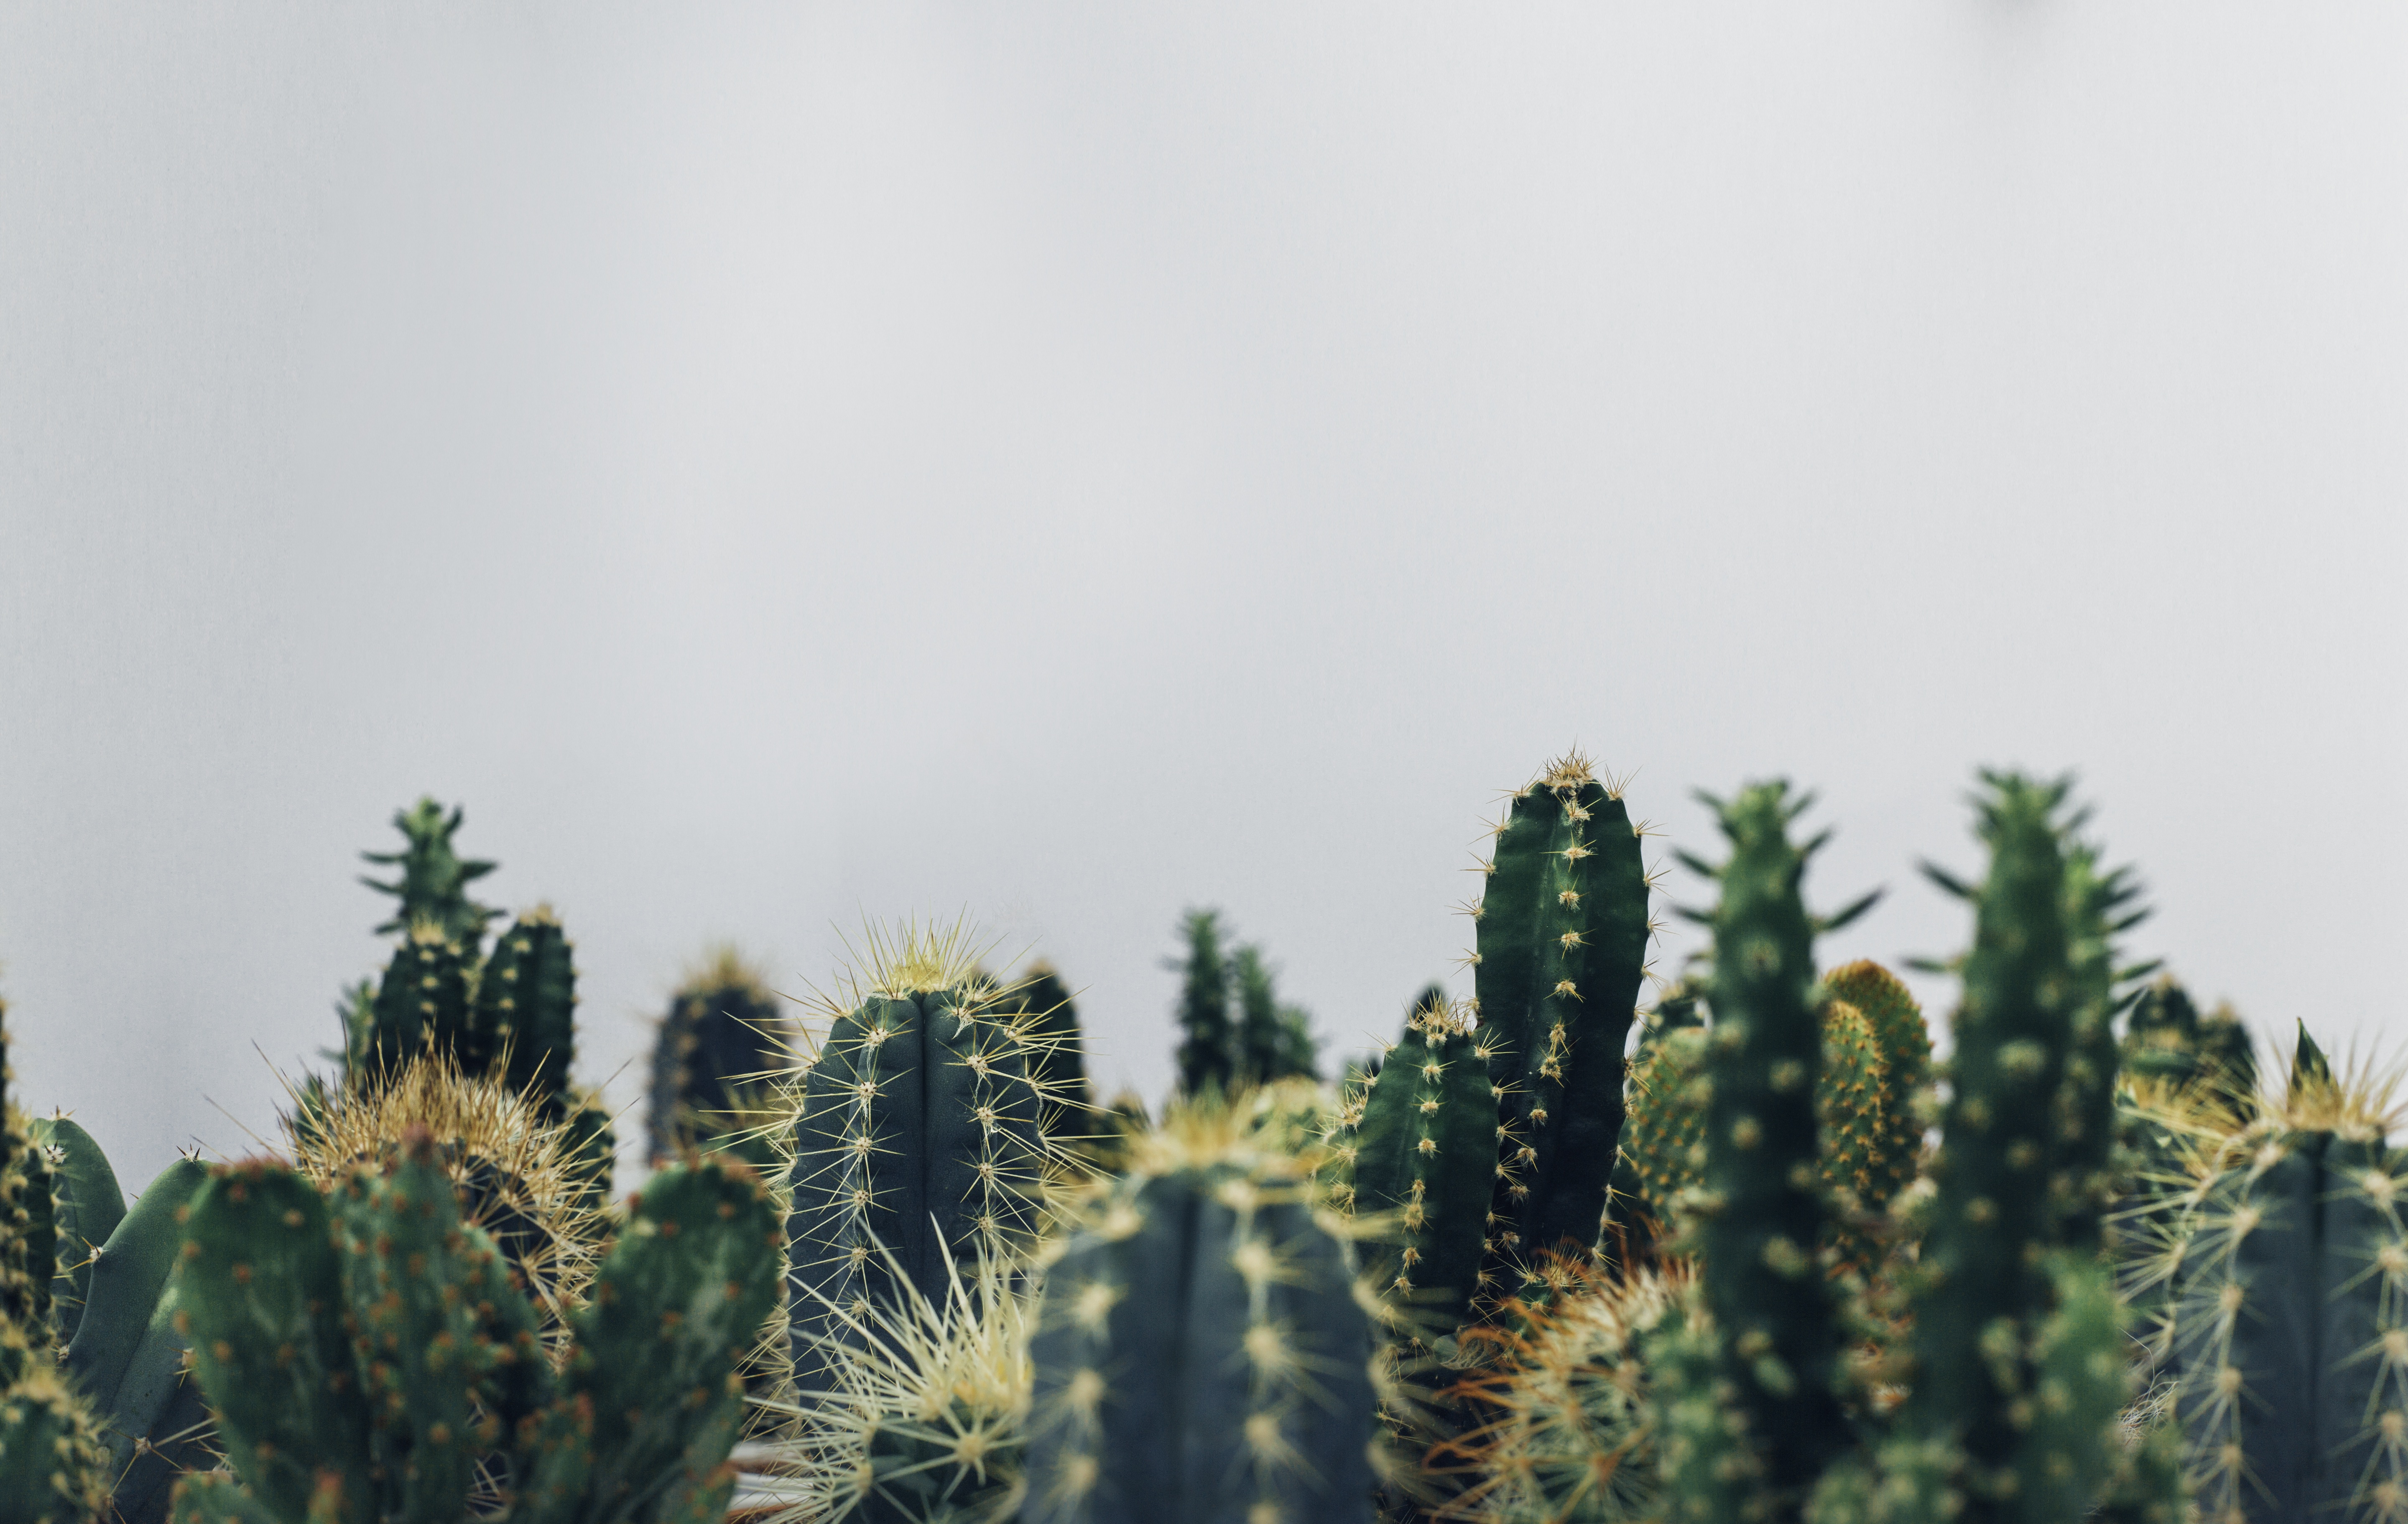
grass, cactus, plant, field, flower, food, green, produce, crop, botany, agriculture, cacti, flora, plants, cactuses, flowering plant, grass family, plant stem, land plant, arecales